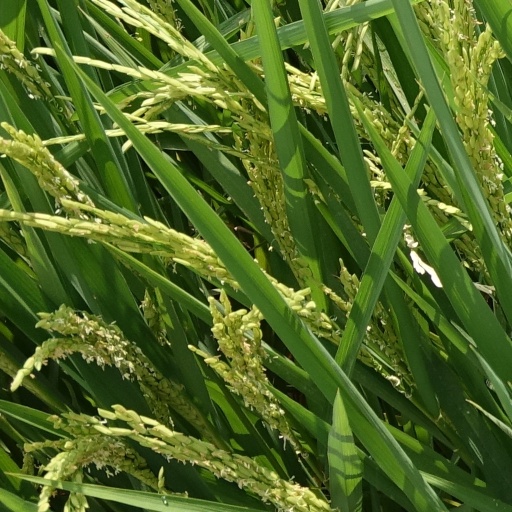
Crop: rice